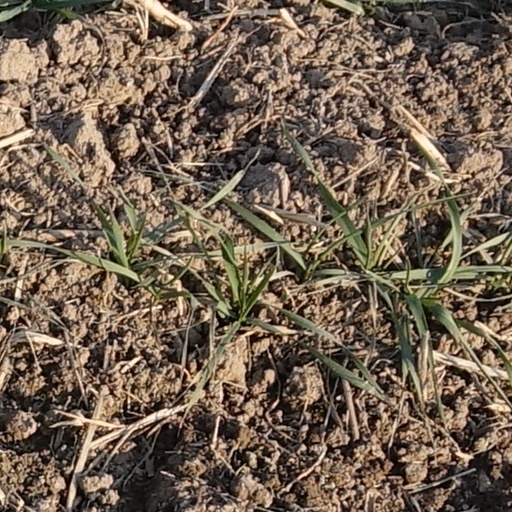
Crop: wheat